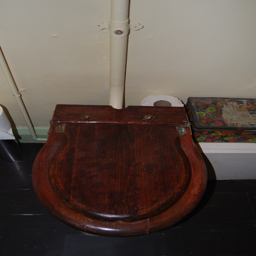
The toilet seat and cover are both wood.
A toilet with a wooden seat cover by a toilet roll.
A restroom with toilet paper and the toilet basin
A toilet has a wooden seat and cover.
There is a roll of toilet paper behind a wooden toilet.